Golden Eagles (basketball)

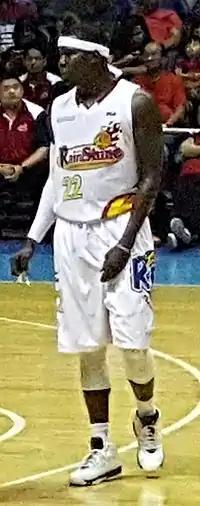
Mo Charlo played on the 2019 and 2020 teams.

The Golden Eagles were the No. 4 overall seed, in a field reduced to 24 teams due to the COVID-19 pandemic.